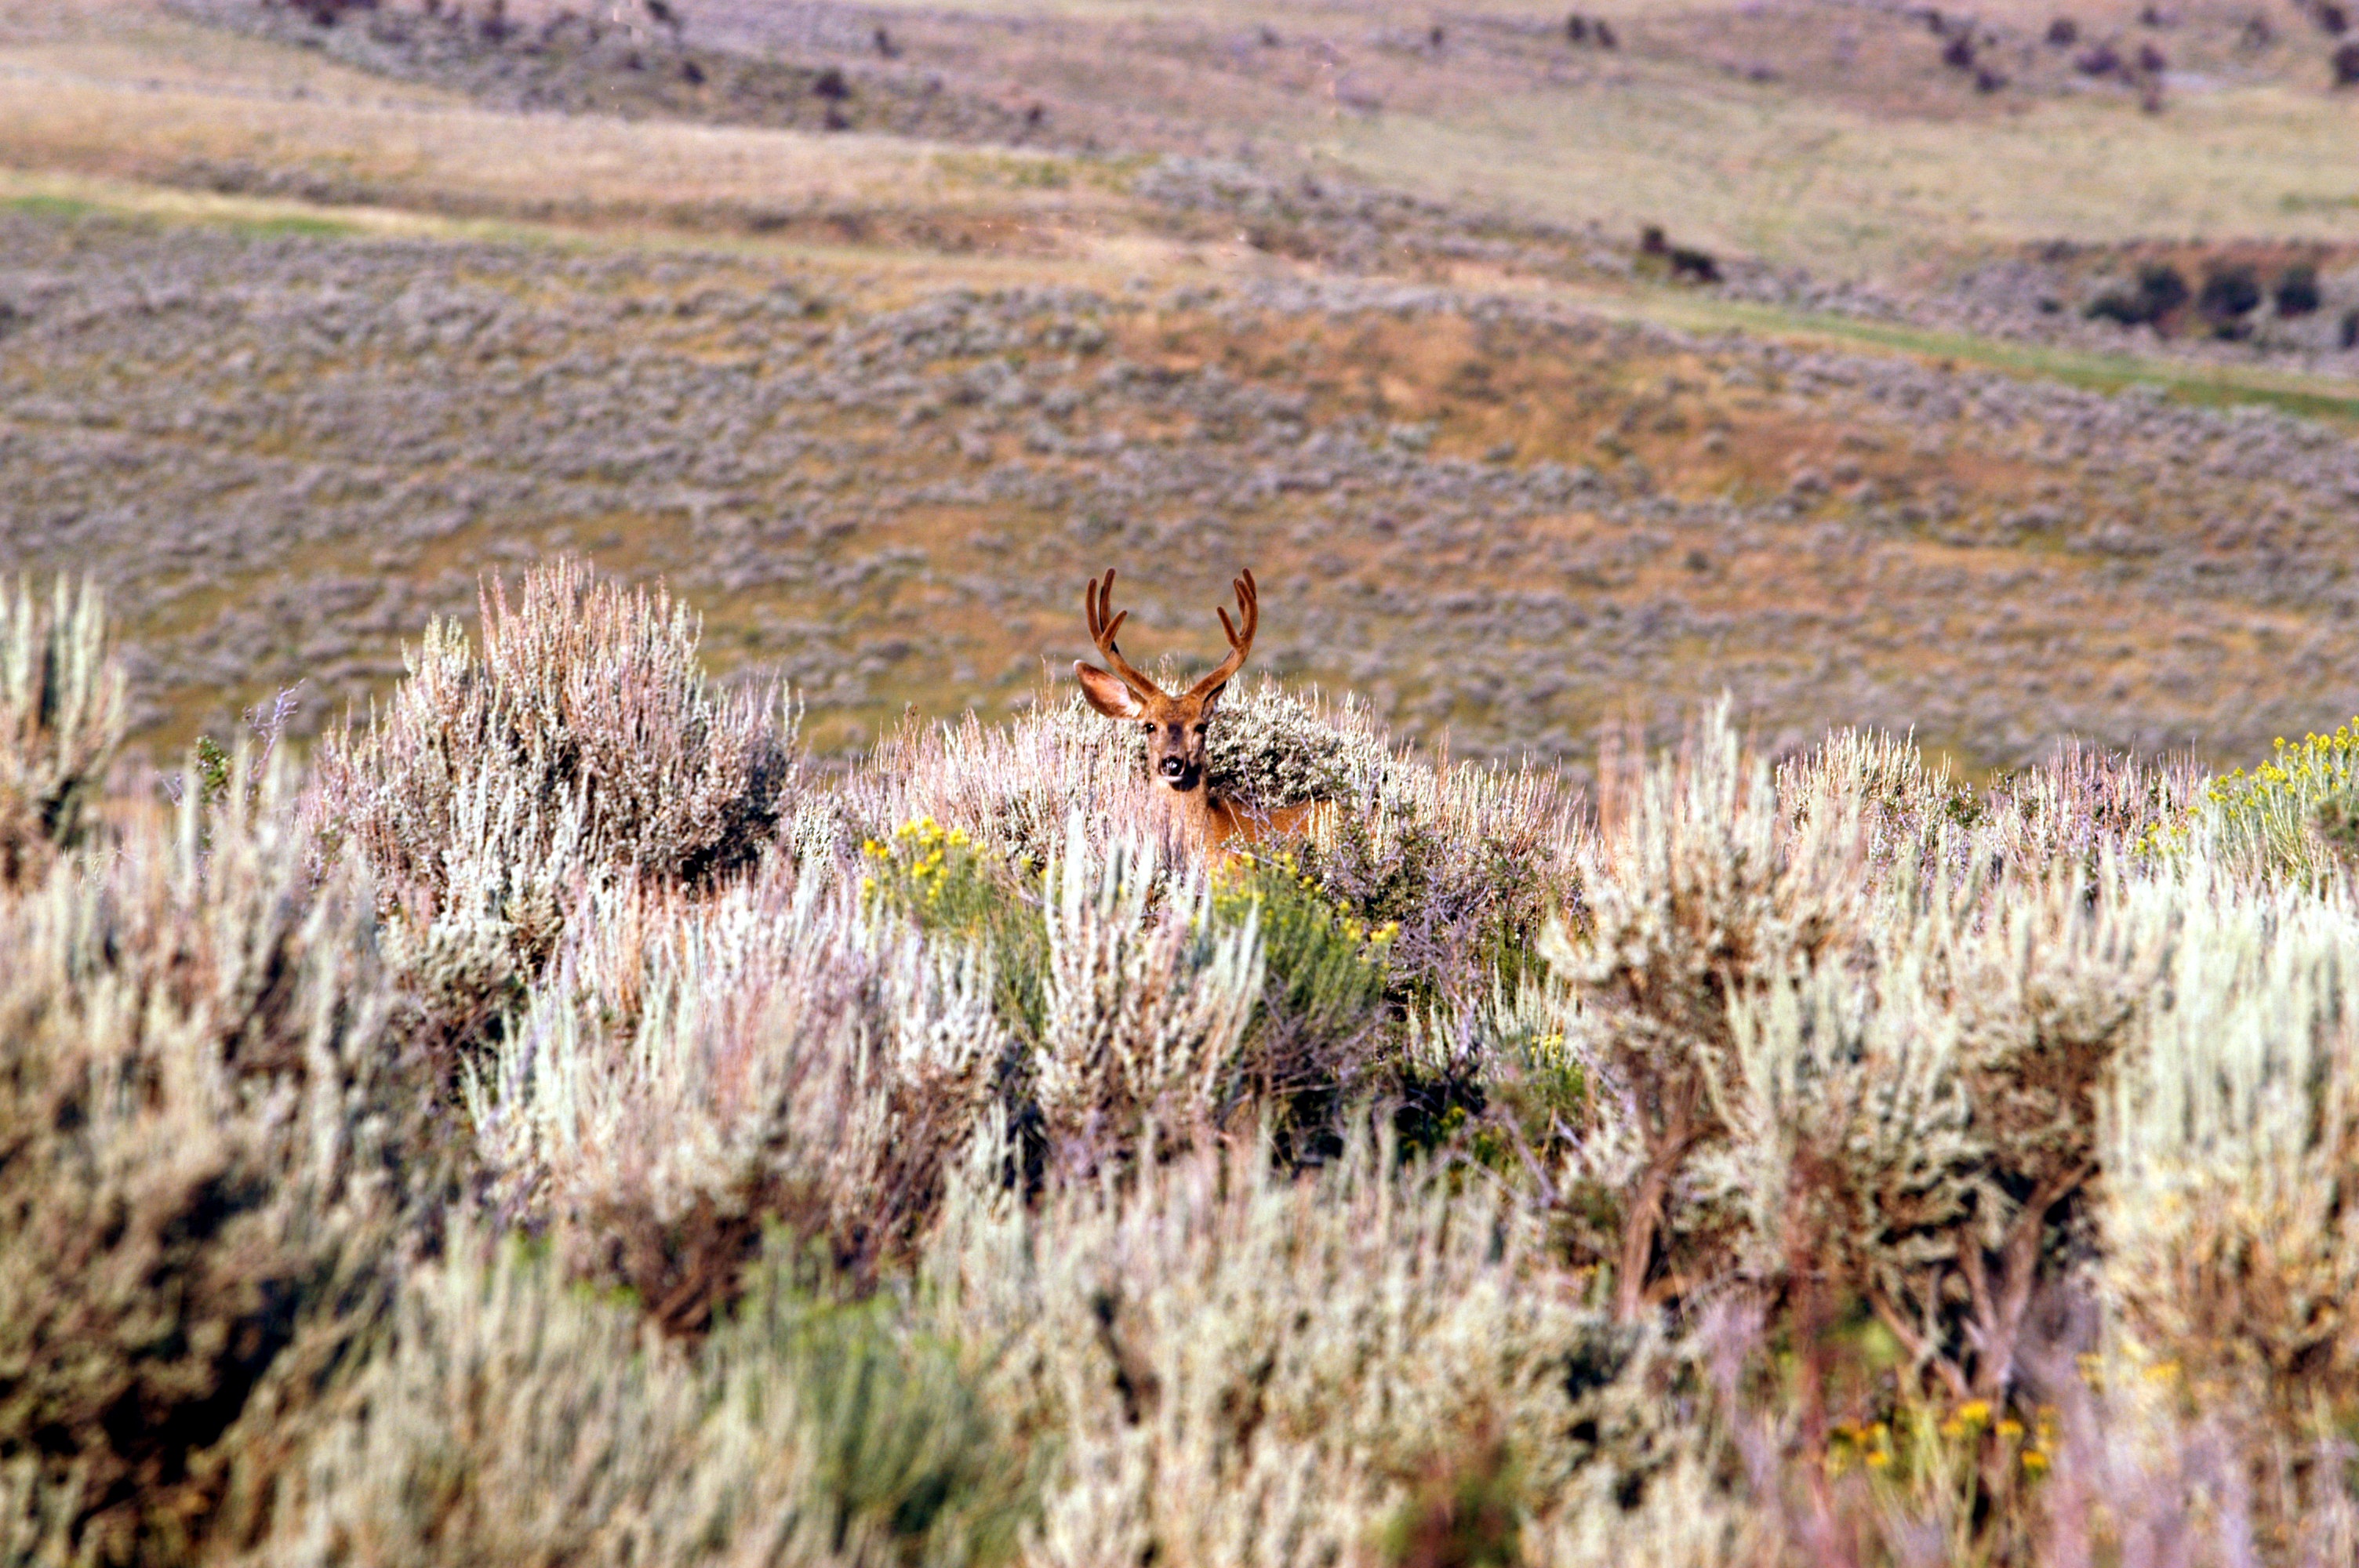
nature, grass, marsh, wilderness, prairie, flower, animal, wildlife, wild, deer, stag, autumn, mammal, flora, fauna, wildflower, wetland, grass family